Linker histone H1 variants

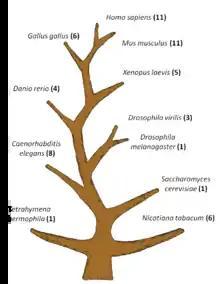
Evolutionary tree of eukaryotes showing in brackets the number of known linker histone H1 variants in a given species (see original data in )

In human and mouse cells 11 H1 variants have been described and are encoded by single genes. Six of the variants are mainly expressed during the S phase and hence replication-dependent. They are encoded by genes within histone cluster 1 located in human cells on chromosome 6. The five further variants are expressed over the whole cell cycle and their encoding genes are scattered in the genome.